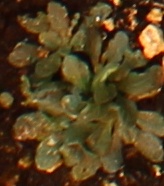
Label: Horseweed